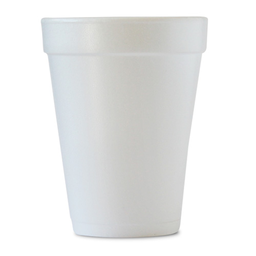
Label: paper